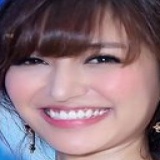
ca sĩ Bích Phương